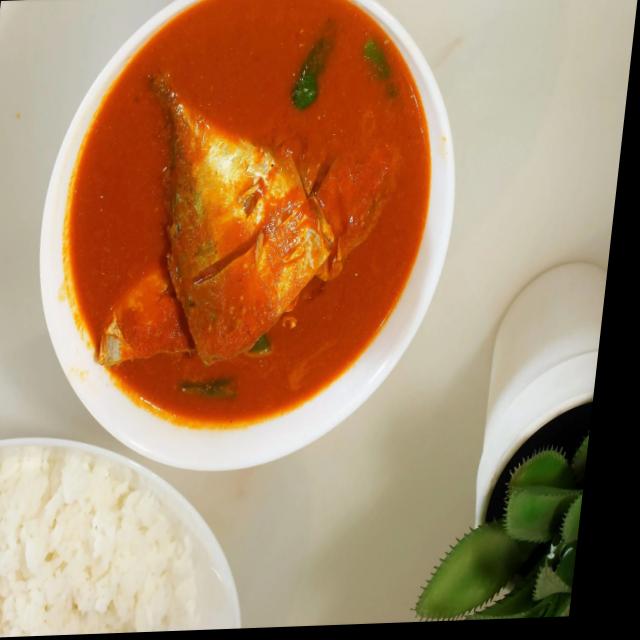
Dish: fish_curry